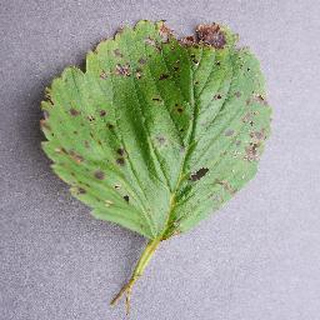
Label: strawberry_leaf_scorch